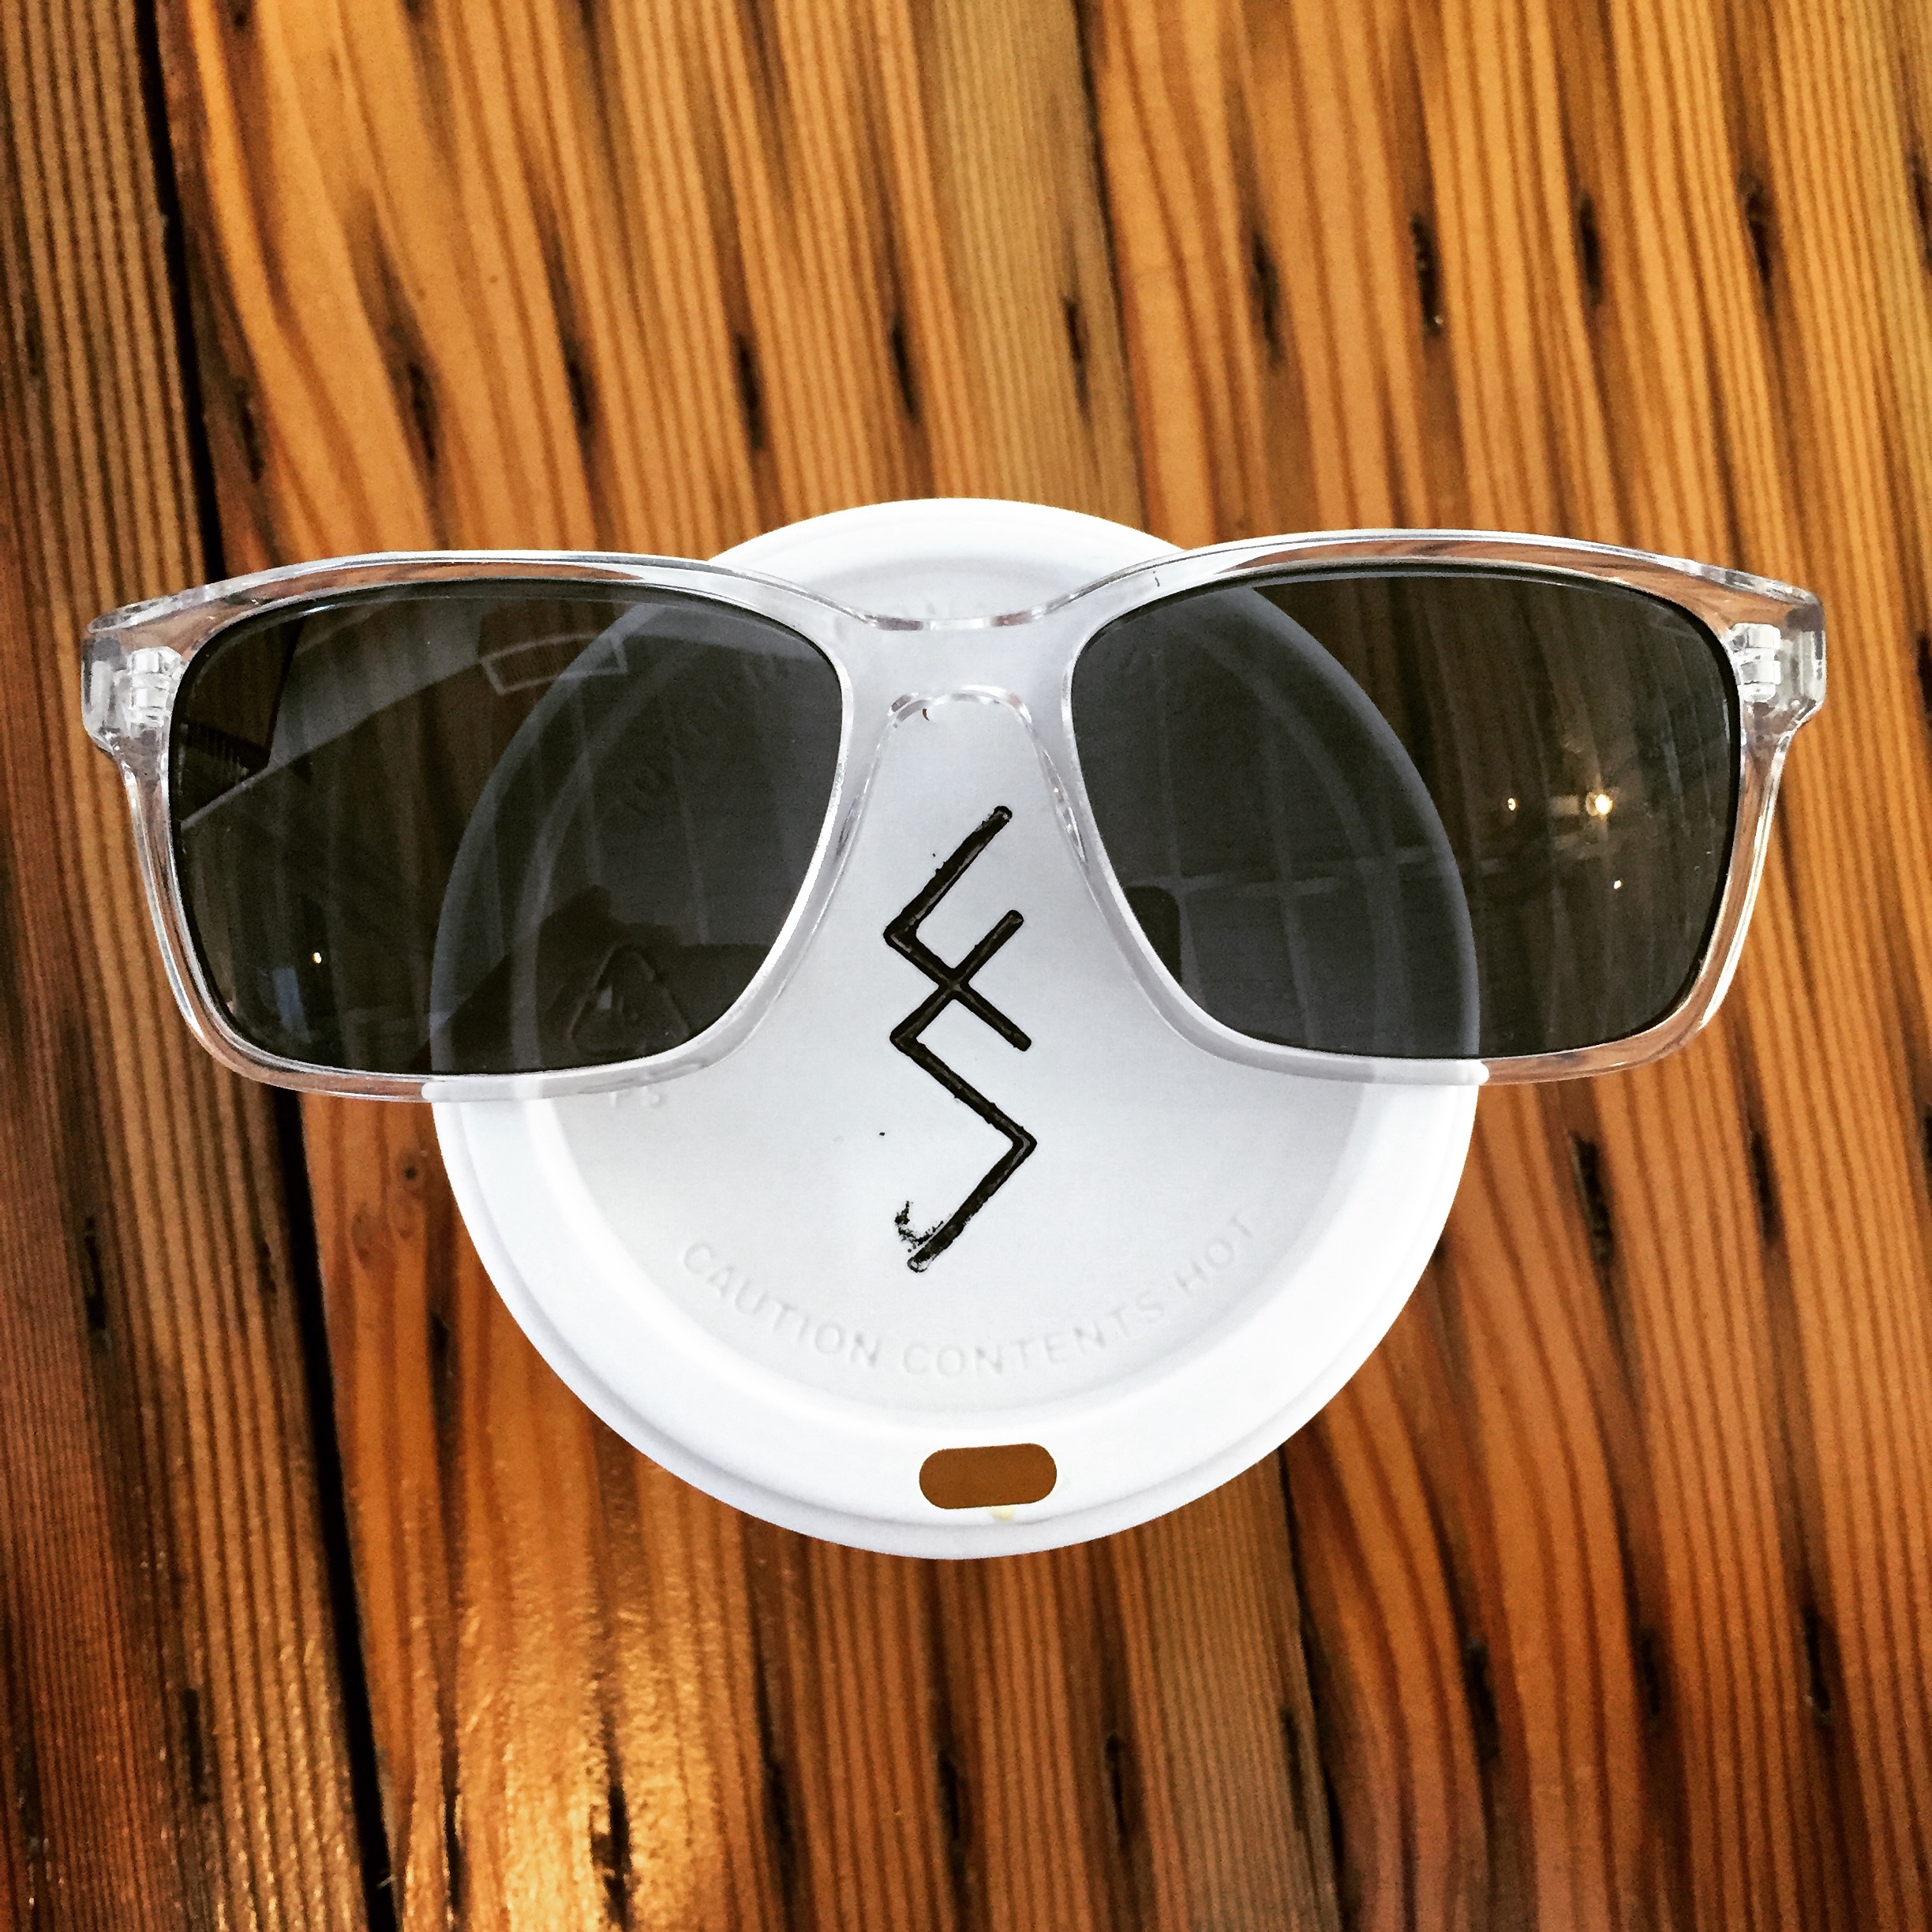
cup, lighting, sunglasses, glasses, eyewear, vision care